Stora Mellby Church

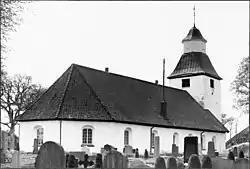
Stora Mellby Church in 1952

Stora Mellby Church is a church in Stora Mellby, Alingsås Municipality, Västergötland, Sweden. It belongs to the parish of Bjärke, in the Diocese of Skara.